Gee (navigation)

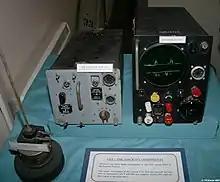
GEE airborne equipment, with the R1355 receiver on the left and the Indicator Unit Type 62A on the right. The 'scope shows a simulated display, including the "ghost" A1 signal.

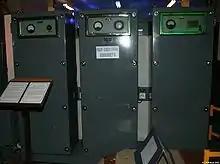
GEE control bays

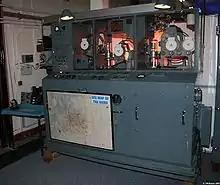
GEE transmitter

Gee, sometimes written GEE, was a radio-navigation system used by the Royal Air Force during World War II. It measured the time delay between two radio signals to produce a fix, with accuracy on the order of a few hundred metres at ranges up to about . It was the first hyperbolic navigation system to be used operationally, entering service with RAF Bomber Command in 1942.